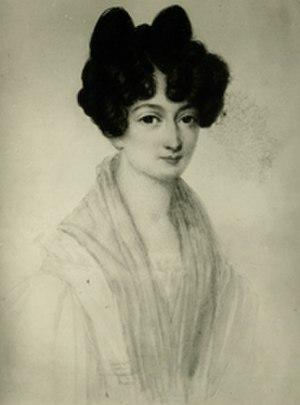
Henriette Adrienne Louise Fleur d'Oultremont de Wégimont et de Warfusée, est une Belge née à Maastricht le 28 février 1792 et morte au château Rahe le 26 octobre 1864, fut la maîtresse puis la seconde épouse du roi Guillaume Iᵉʳ des Pays-Bas qui abdiqua pour pouvoir l'épouser.